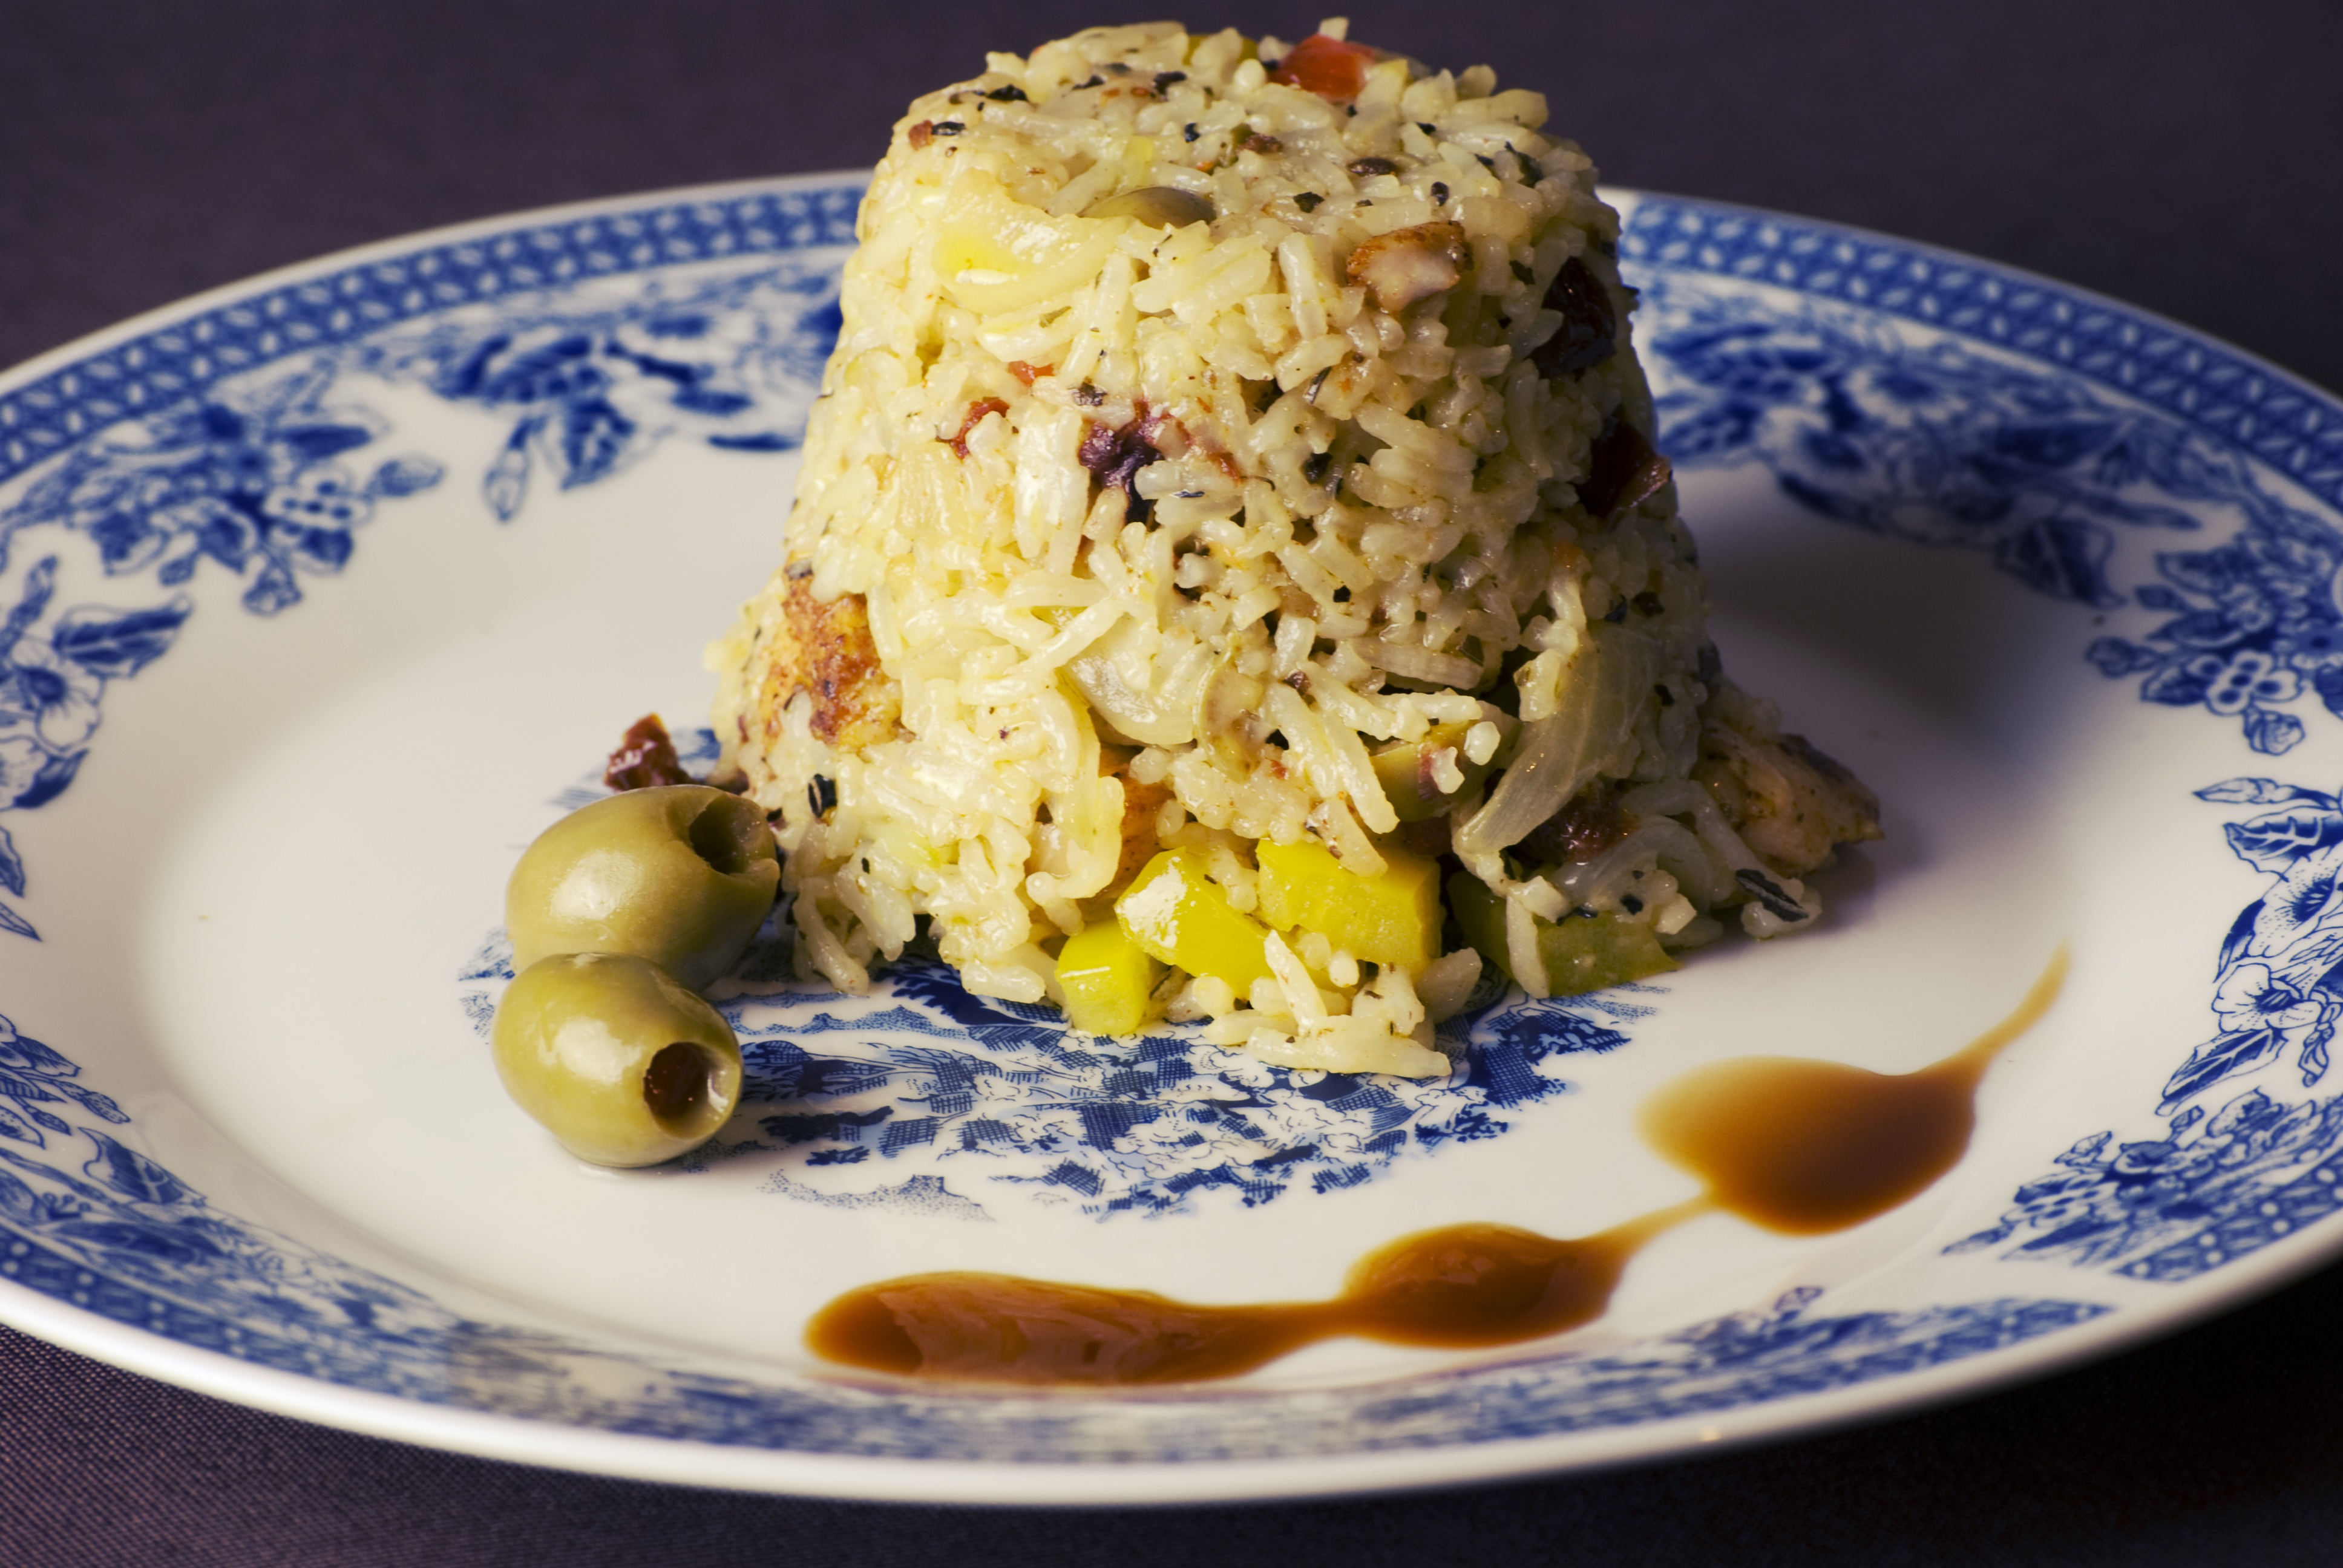
dish, meal, food, produce, plate, lunch, cuisine, rice, asian food, dinner, olives, vegetarian food, steamed rice, chicken fried rice